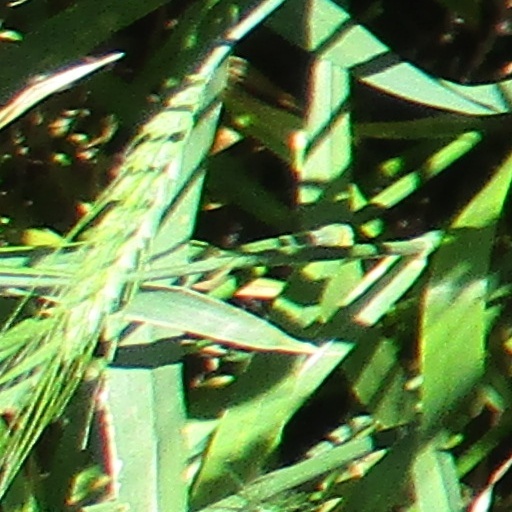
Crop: wheat